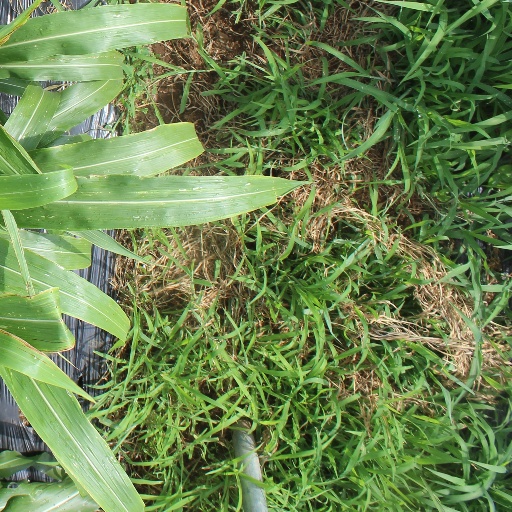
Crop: sorghum